118th Light Anti-Aircraft Regiment, Royal Artillery

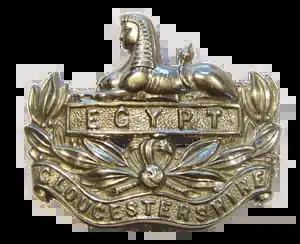
Cap badge of the Gloucestershire Regiment

11th Battalion, Gloucestershire Regiment (not to be confused with 11th (Reserve) Battalion, Gloucestershire Regiment, formed in World War I), was originally formed on 28 May 1940 as 50th Holding Battalion, Gloucestershire Regiment, as part of the rapid expansion of the Army with wartime conscripts, but it converted to infantry on 9 October that year as the 11th Battalion. On 8 November it joined 221st Independent Infantry Brigade (Home) when that static defence formation was organised at Chatham, Kent. On 26 February 1941 the brigade was temporarily attached to 2nd Division, at that time serving in the East Riding of Yorkshire as part of I Corps. On 19 March the brigade came under the new Yorkshire County Division formed for coast defence in that area.